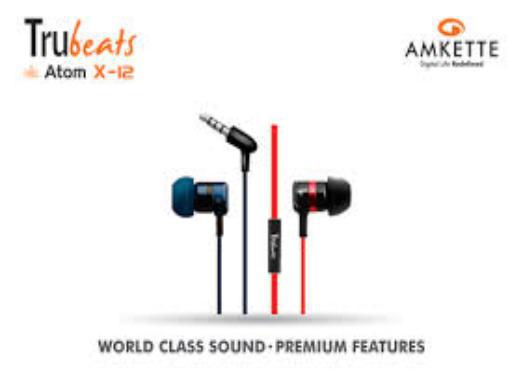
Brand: Amkette
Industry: Electronic